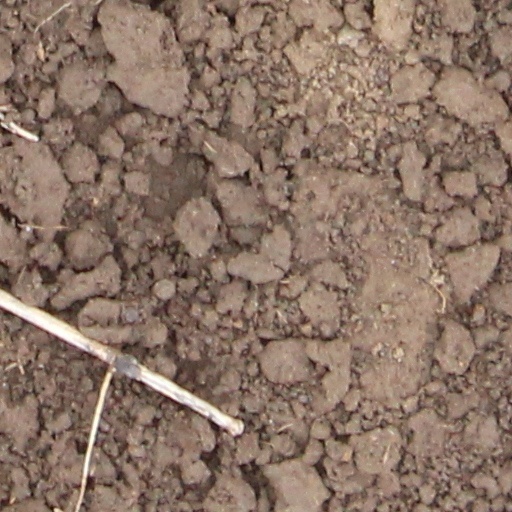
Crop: wheat